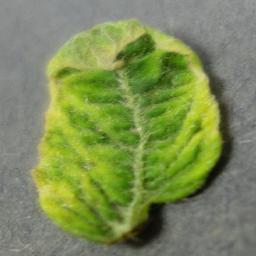
Label: Tomato___Tomato_Yellow_Leaf_Curl_Virus